Draw plate

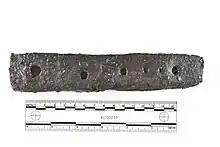
Late eighth-century drawplate from Bergen

The origins of wire-drawing are uncertain. One of the earliest known written references to wire-making is , which suggests that gold was hammered into sheets, cut into strips, and then these strips were made into gold wire, but the precise technique is not clear. The oldest clear written descriptions of the method are the twelfth-century "De diversis artibus" by Theophilus Presbyter and the sixteenth-century "De la pirotechnia" by Vannoccio Biringuccio. As of 2023, the earliest known draw plates dated to around the sixth century.